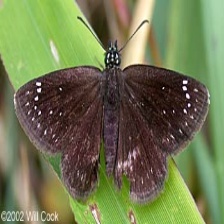
Species: SOOTYWING